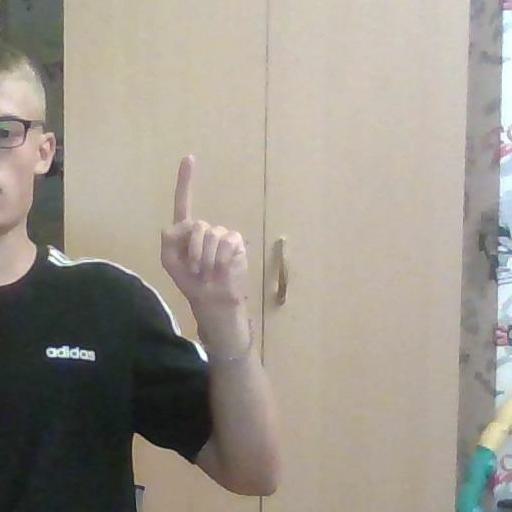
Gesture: one